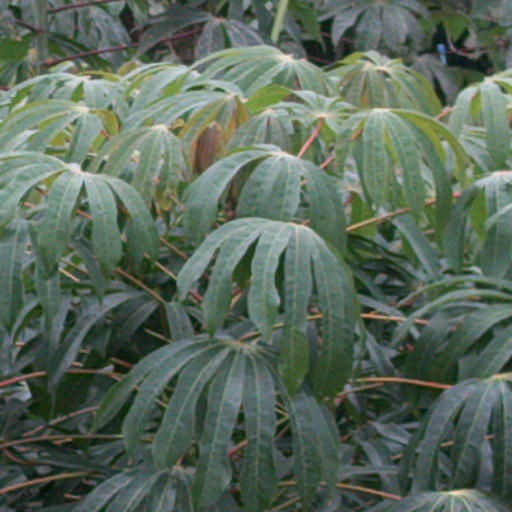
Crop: cassava